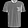
Label: T - shirt / top